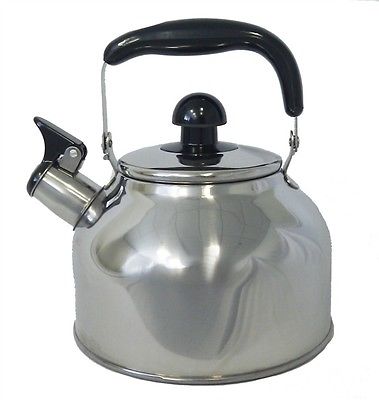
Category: kettle